USS Casablanca

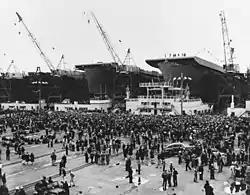
"Casablanca", the hull furthest to the right, photographed on 5 April 1943 just prior to her launch. Two of her sister ships are visible to the left of her.

"Casablanca" was the lead ship of the "Casablanca"-class escort carriers, the most numerous type of aircraft carriers ever built, and designed specifically to be mass-produced using prefabricated sections, in order to replace heavy early war losses. Standardized with her sister ships, she was long overall; at the waterline, she was long. She had a beam of , at her widest point, this was . She also had a draft of . She displaced standard, with a full load. She had a long hangar deck and a long flight deck. She was powered with two Skinner Unaflow reciprocating steam engines, which drove two shafts, providing , thus enabling her to make . The ship had a cruising range of at a speed of . Power was provided by four Babcock & Wilcox water-tube boilers. Her compact size necessitated the installation of an aircraft catapult at her bow, and there were two aircraft elevators to facilitate movement of aircraft between the flight and hangar deck: one each fore and aft.